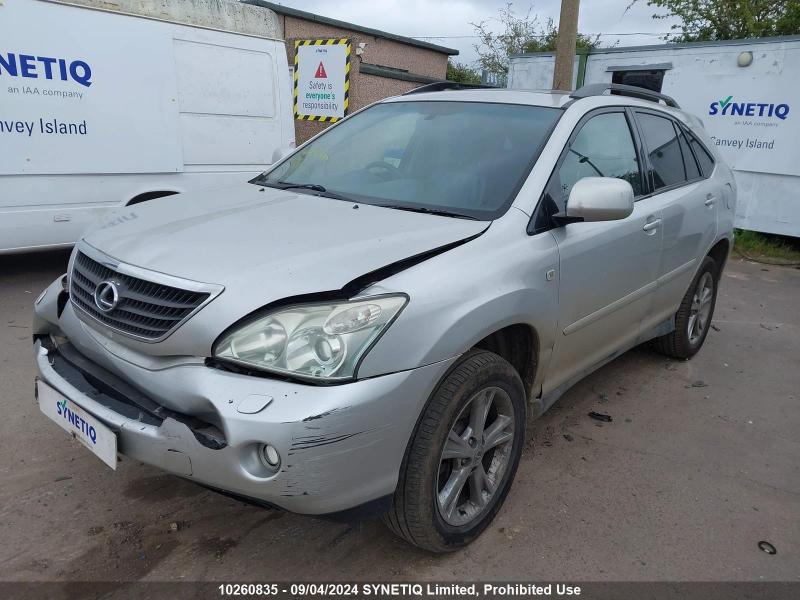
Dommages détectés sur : pare-choc avant, capot, aile avant droite, aile avant gauche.
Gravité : majeur